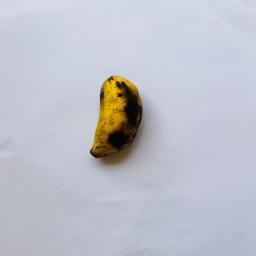
Banana variety: Sabri Kola